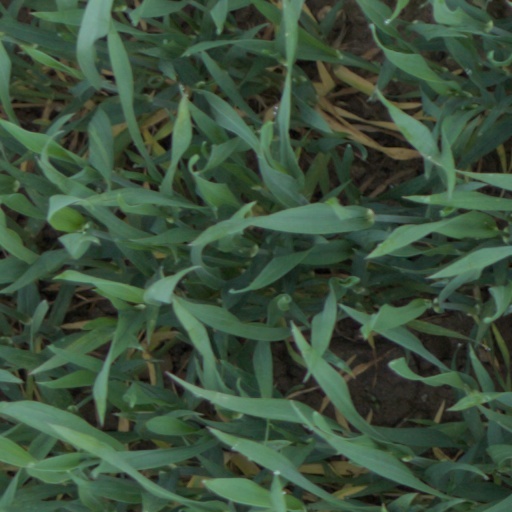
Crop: wheat